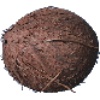
Label: cocos